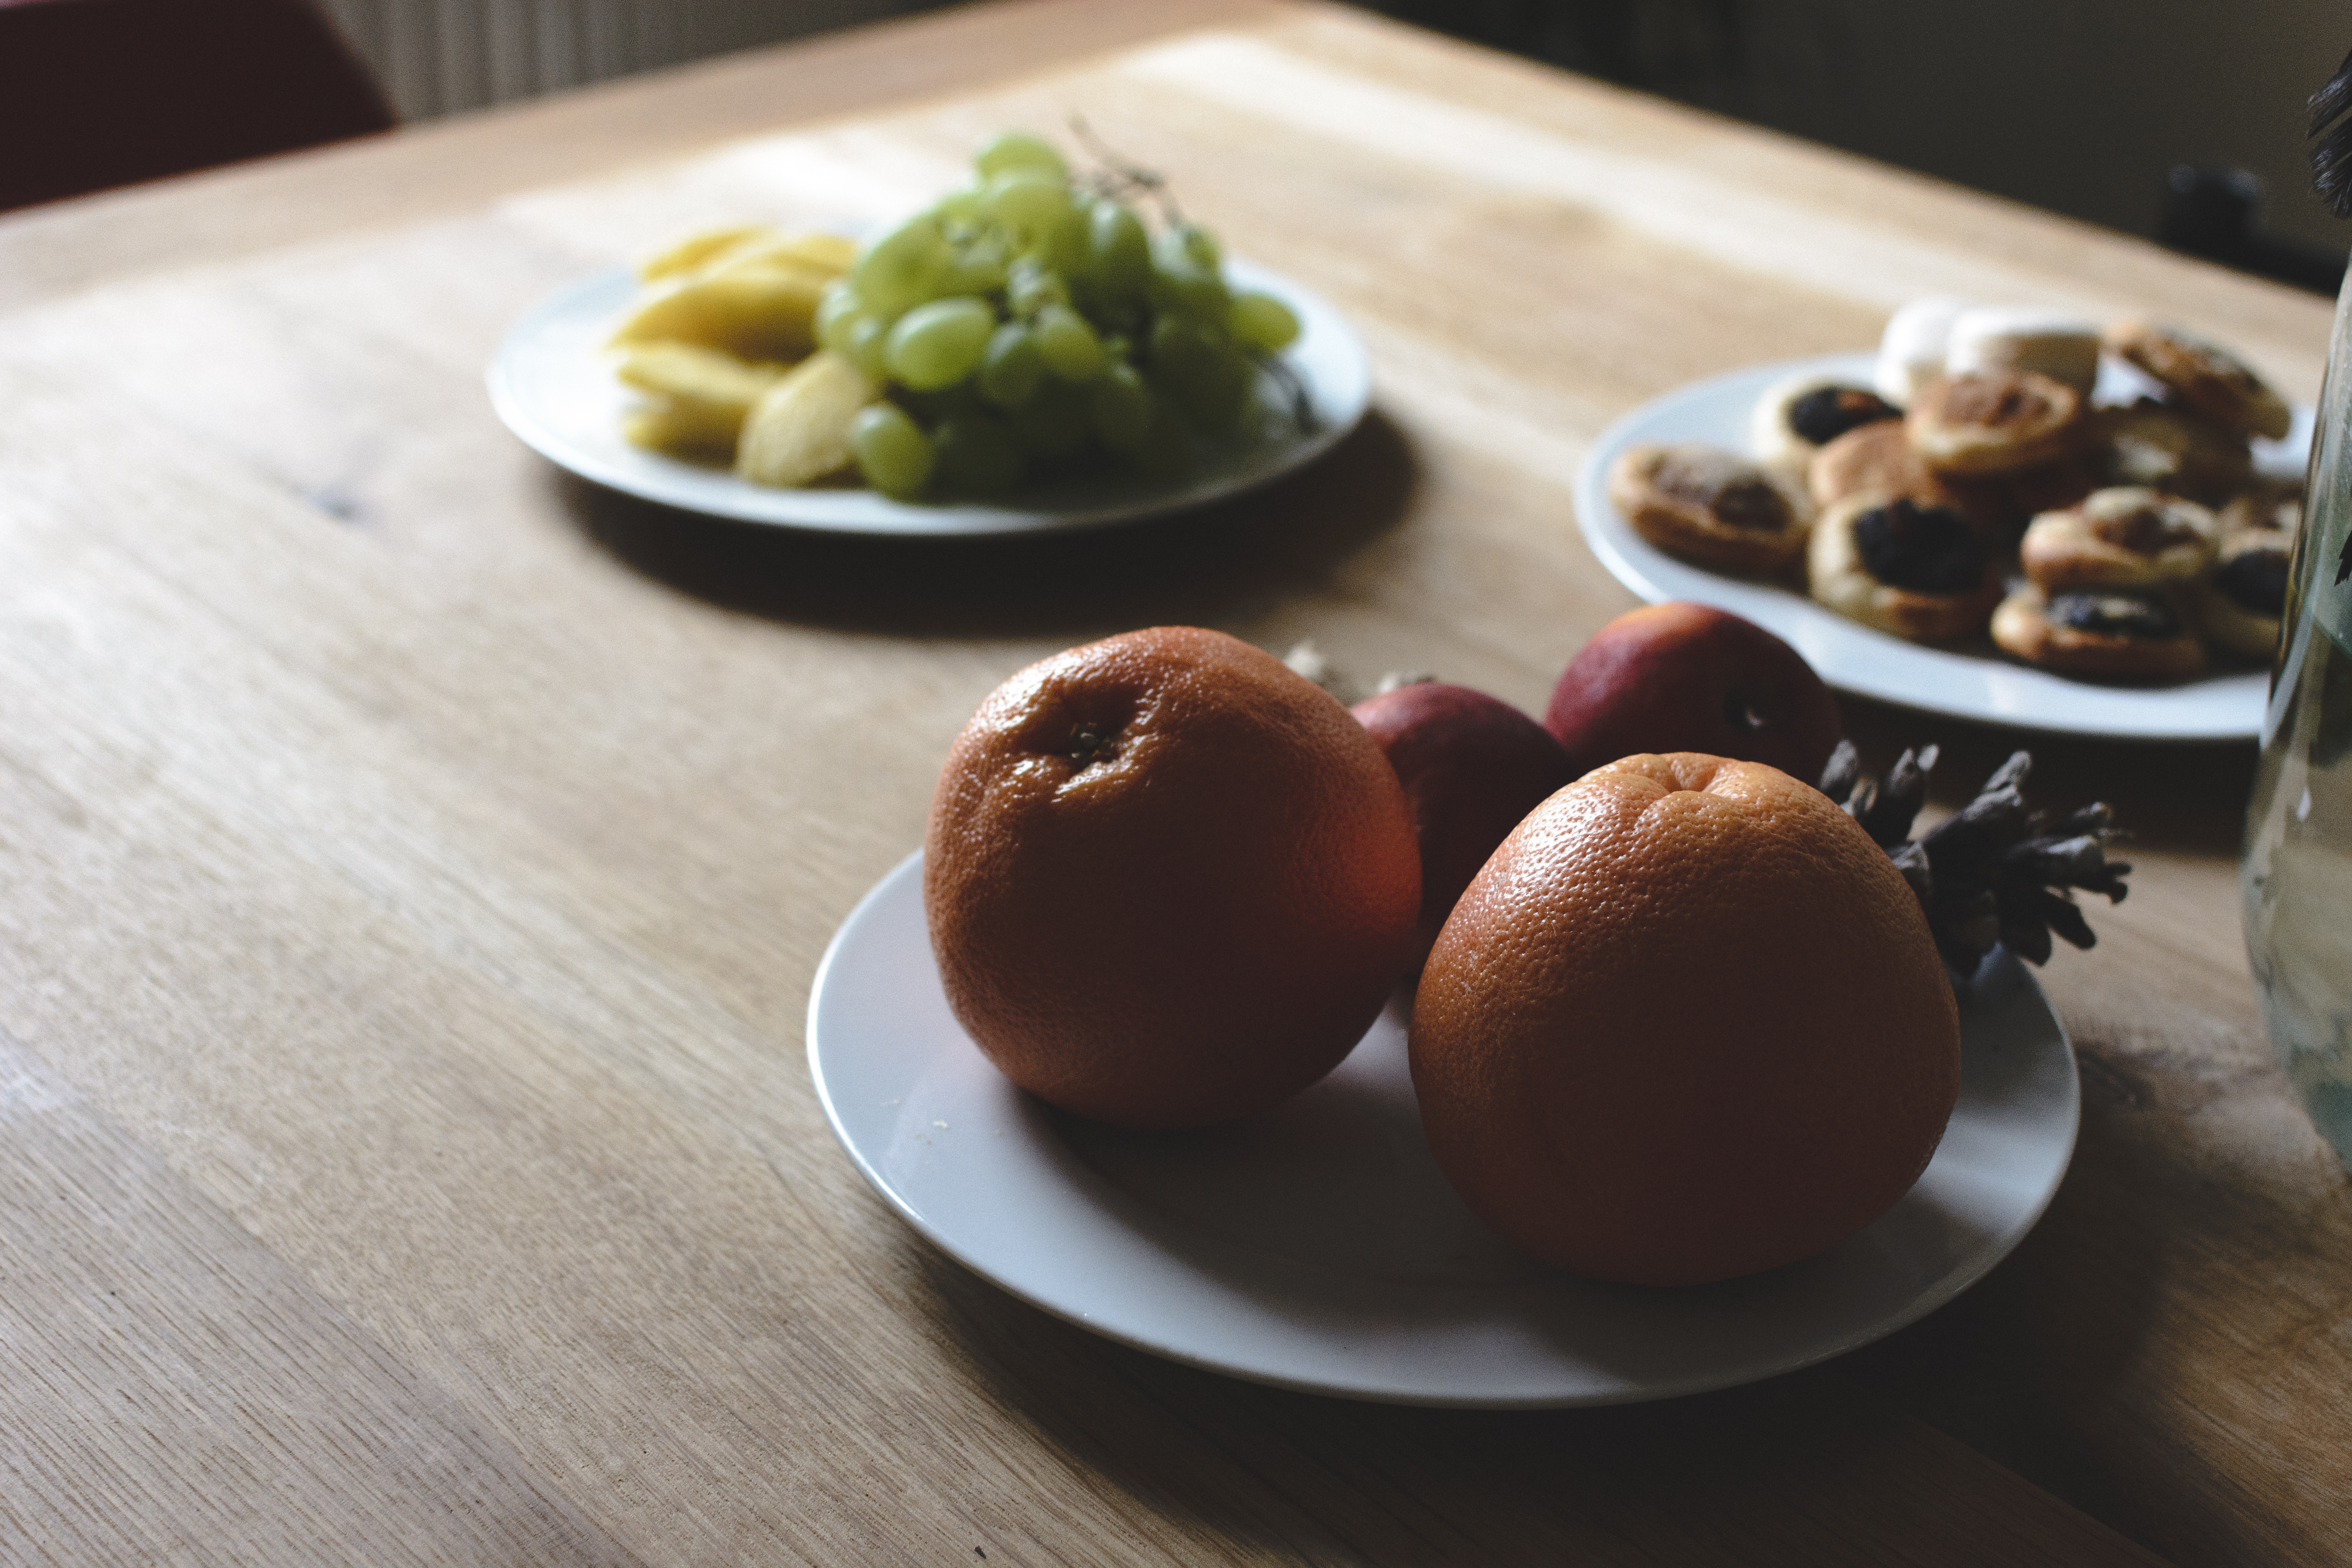
food, dish, cuisine, ingredient, comfort food, produce, side dish, dishware, vegetarian food, recipe, plate, brunch, dessert